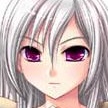
Portrait style: Anime Portrait